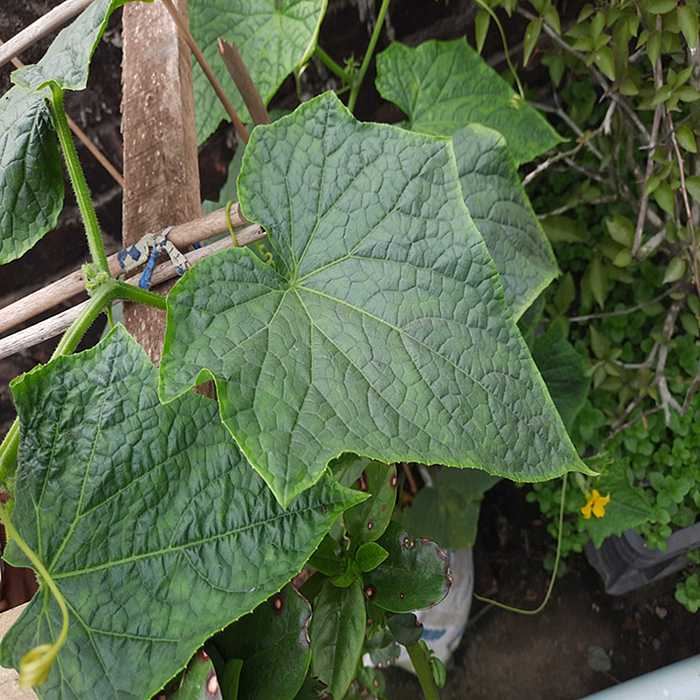
Plant: Cucumber
Label: Fresh leaf